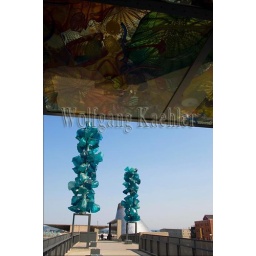
Usa, washington state, tacoma, museum of glass, chihuly bridge of glass, glass sculpture, tunnel, jane's hot shop tower in background